Limbo

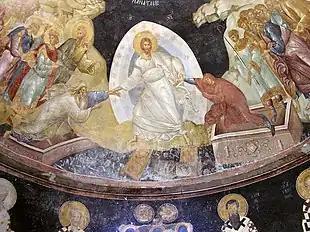
Byzantine depiction in the Church of Chora of the resurrection of Christ, raising Adam and Eve who represent all humankind, with the righteous prophets of the Old Testament observing

The Limbo of Infants (Latin or ) is the hypothetical permanent status of the unbaptised who die in infancy, too young to have committed actual sins, but not having been freed from original sin. Recent Catholic theological speculation tends to stress the hope, although not the certainty, that these infants may attain heaven instead of the state of Limbo. Many Catholic priests and prelates say that the souls of unbaptized children must simply be "entrusted to the mercy of God", and whatever their status is cannot be known.